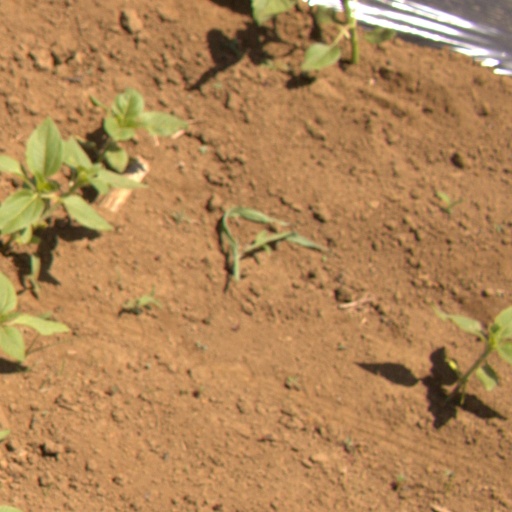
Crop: Jerusalem artichoke